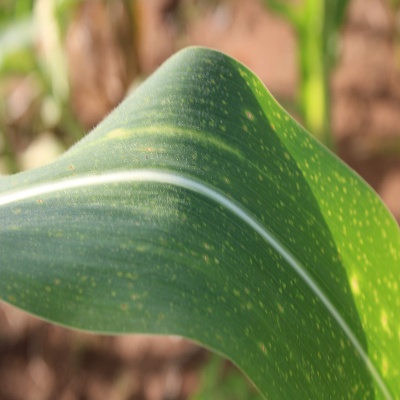
Crop: Maize
Condition: leaf spot